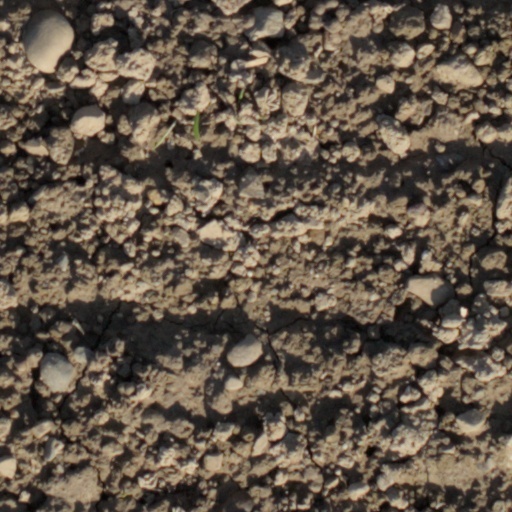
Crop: wheat